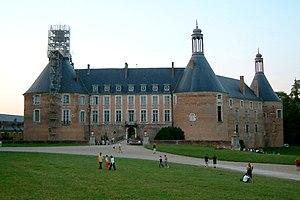
Château de Saint-Fargeau, Saint-Fargeau, Bourgogne, France
La 11ᵉ étape du Tour de France 2009, s'est déroulée le 15 juillet. Le parcours de 192 kilomètres, reliait Vatan à Saint-Fargeau. Mark Cavendish a remporté sa quatrième victoire sur ce Tour.
Saint-Fargeau est une commune française située dans le département de l'Yonne en région Bourgogne-Franche-Comté.
La Puisaye [pɥizɛ] est une région naturelle française située aux confins de l'Orléanais, du Nivernais et de la Bourgogne. Cette région se nomme indifféremment Puisaye ou Poyaude et ses habitants sont des Puisayens ou des Poyaudins.